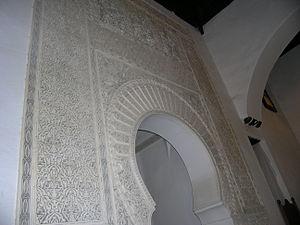
Mosquée du Mechouar, This is a photo of a monument in Algeria identified by the ID 13-023